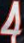
Number: 4